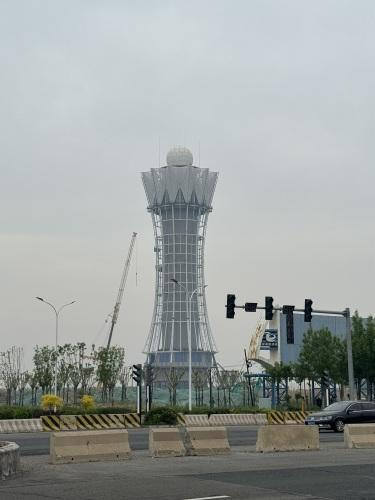
地标名称：滨海新区雷达塔
所在城市：天津市·滨海新区